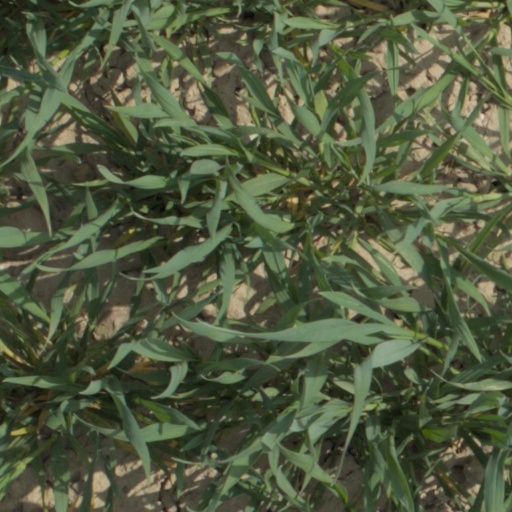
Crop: wheat